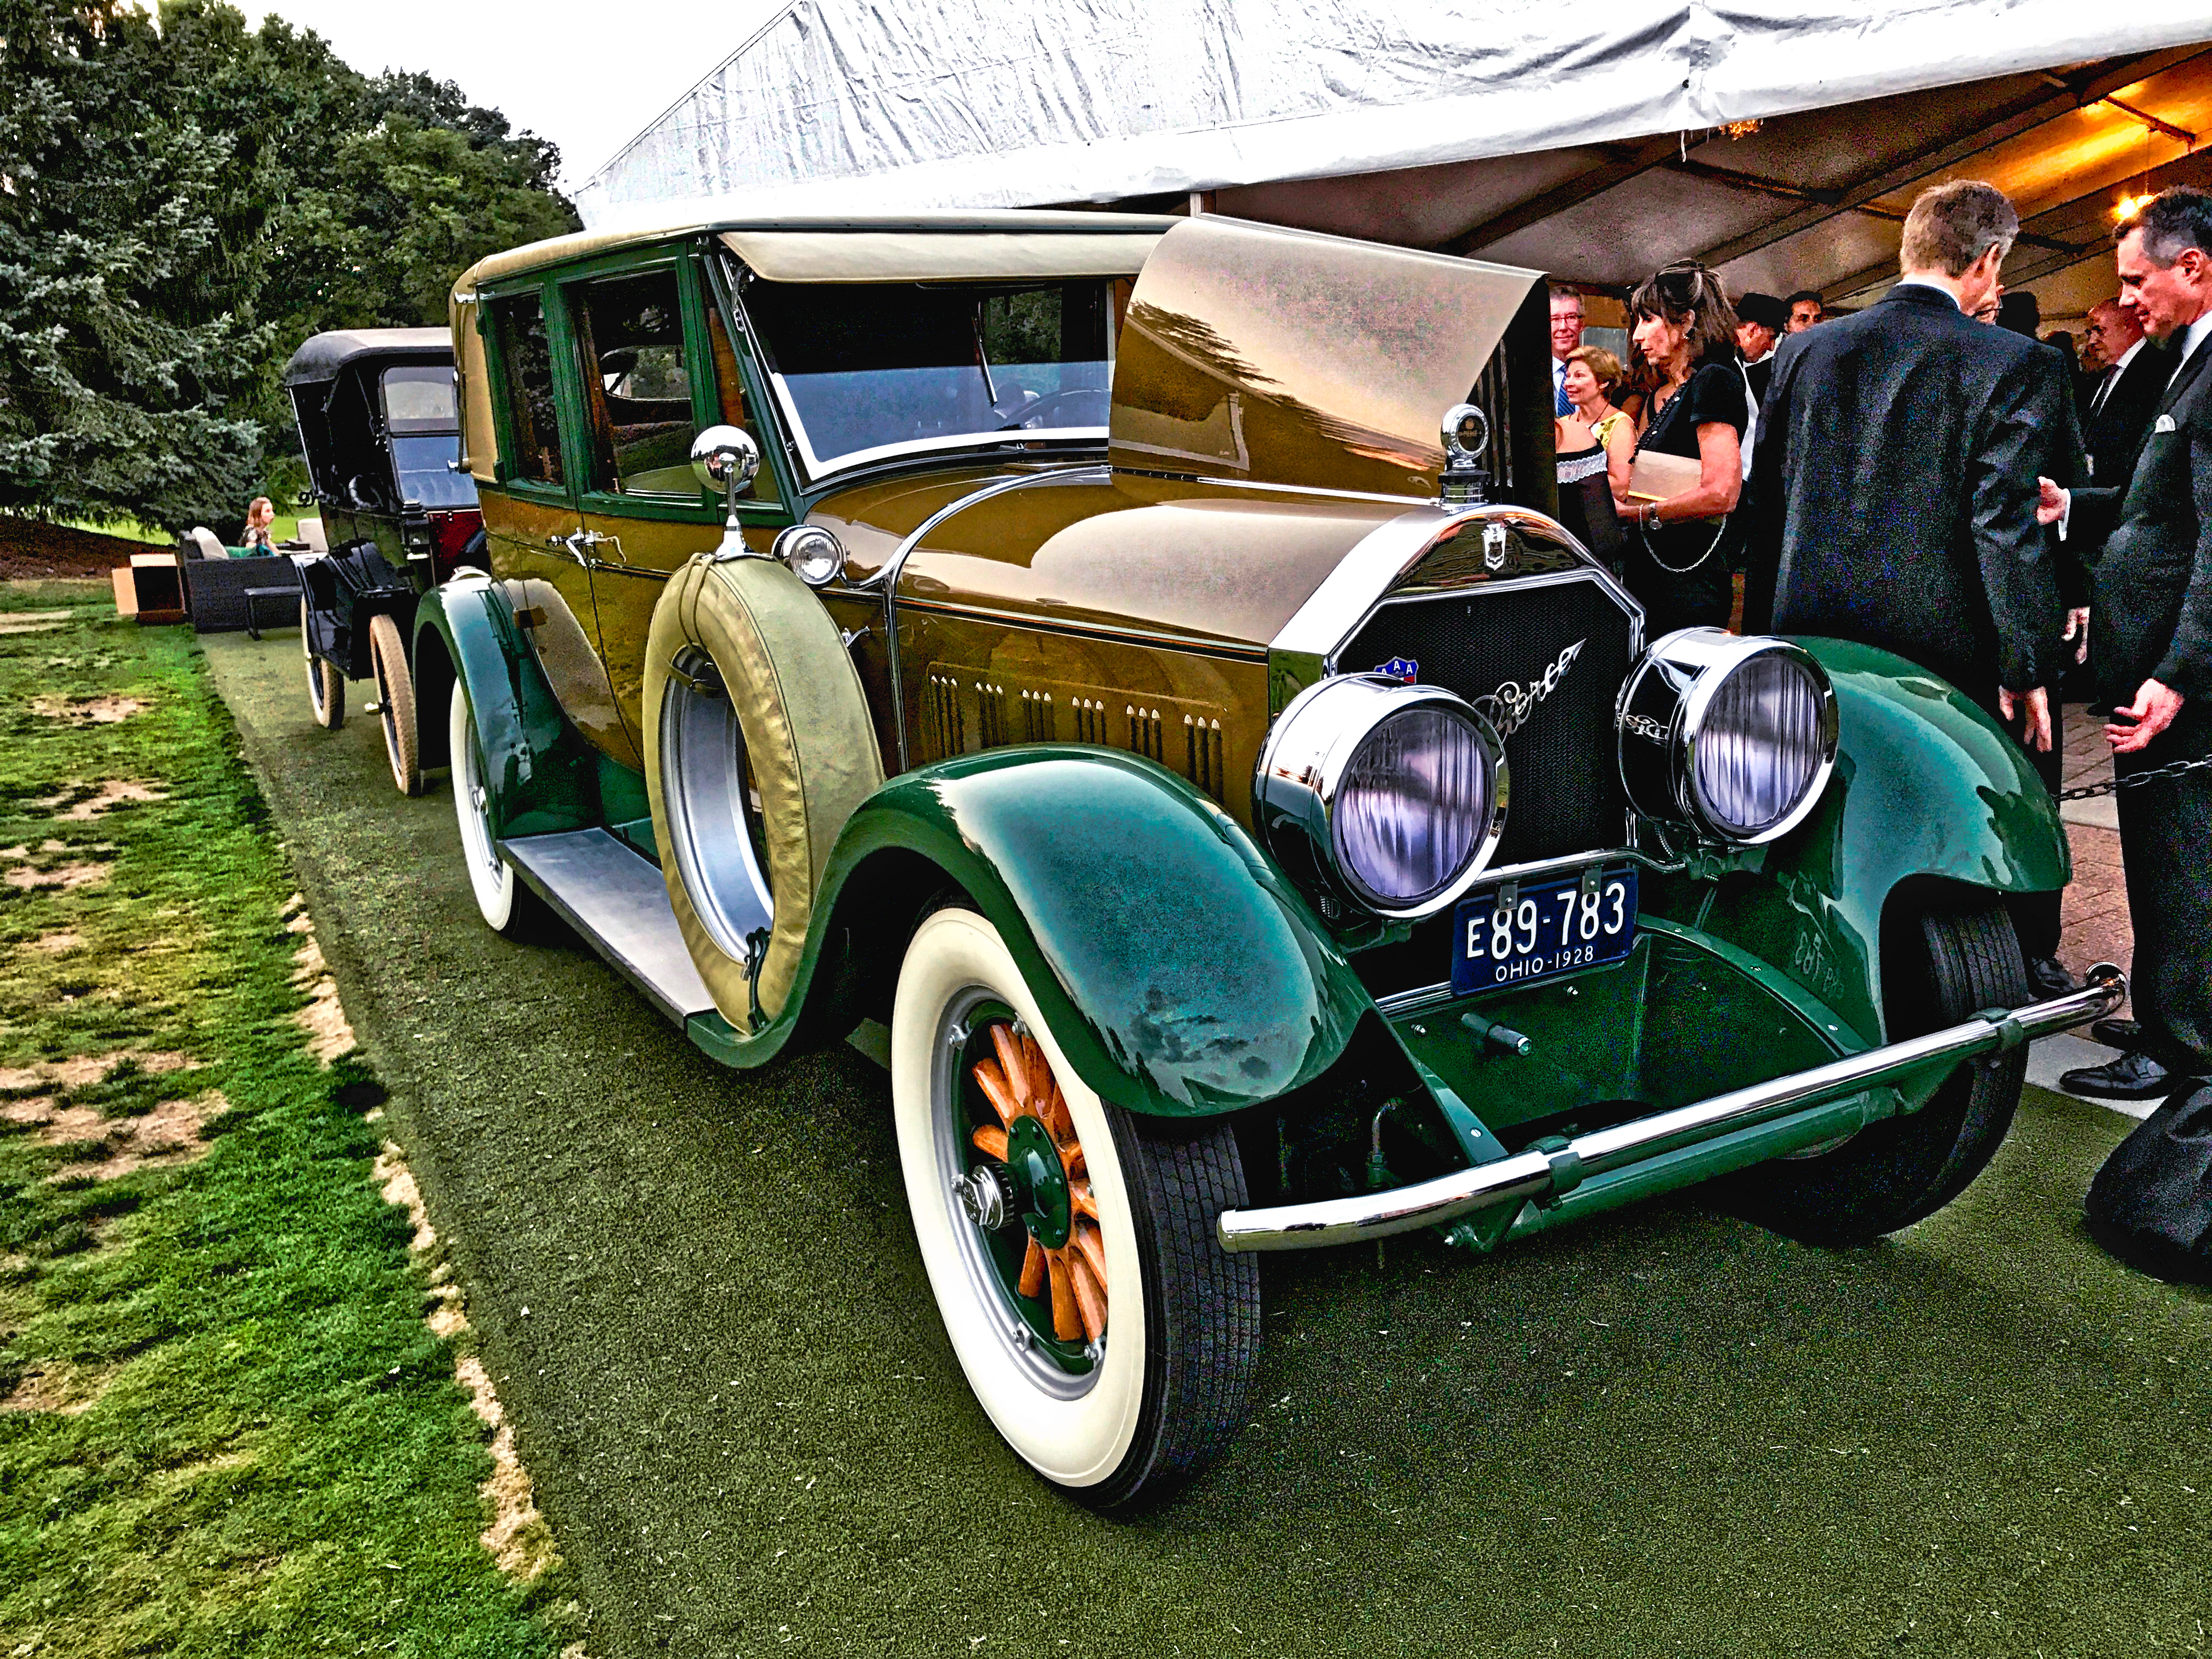
car, motor vehicle, vehicle, vintage car, antique car, automotive design, classic, automotive wheel system, wheel, touring car, custom car, automotive exterior, classic car, hot rod